Ally McCoist

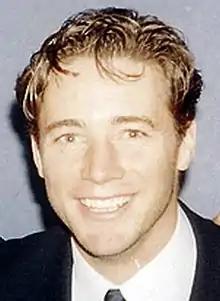
McCoist in 1994

Alistair Murdoch McCoist (born 24 September 1962) is a Scottish former footballer who has since worked as a manager and TV pundit.